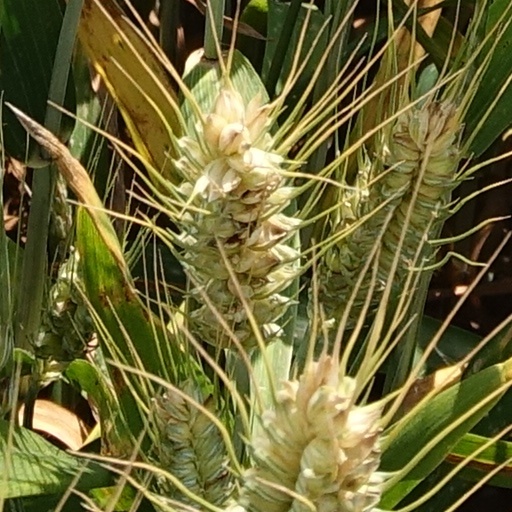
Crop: wheat